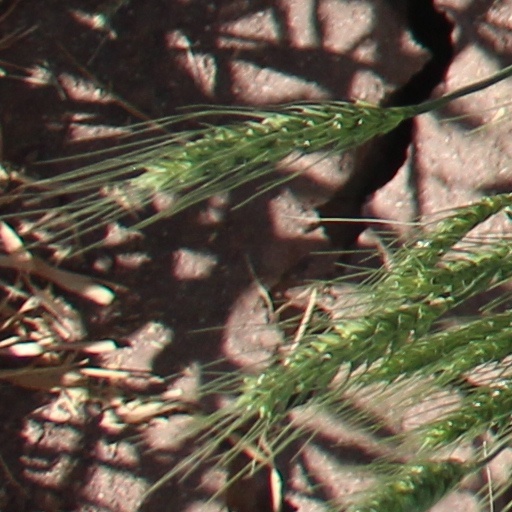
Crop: wheat